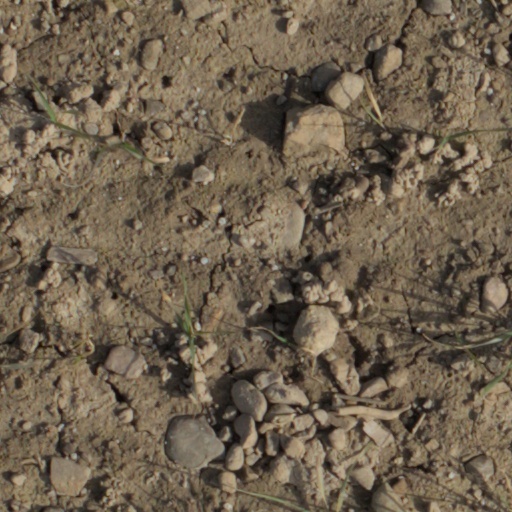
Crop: wheat